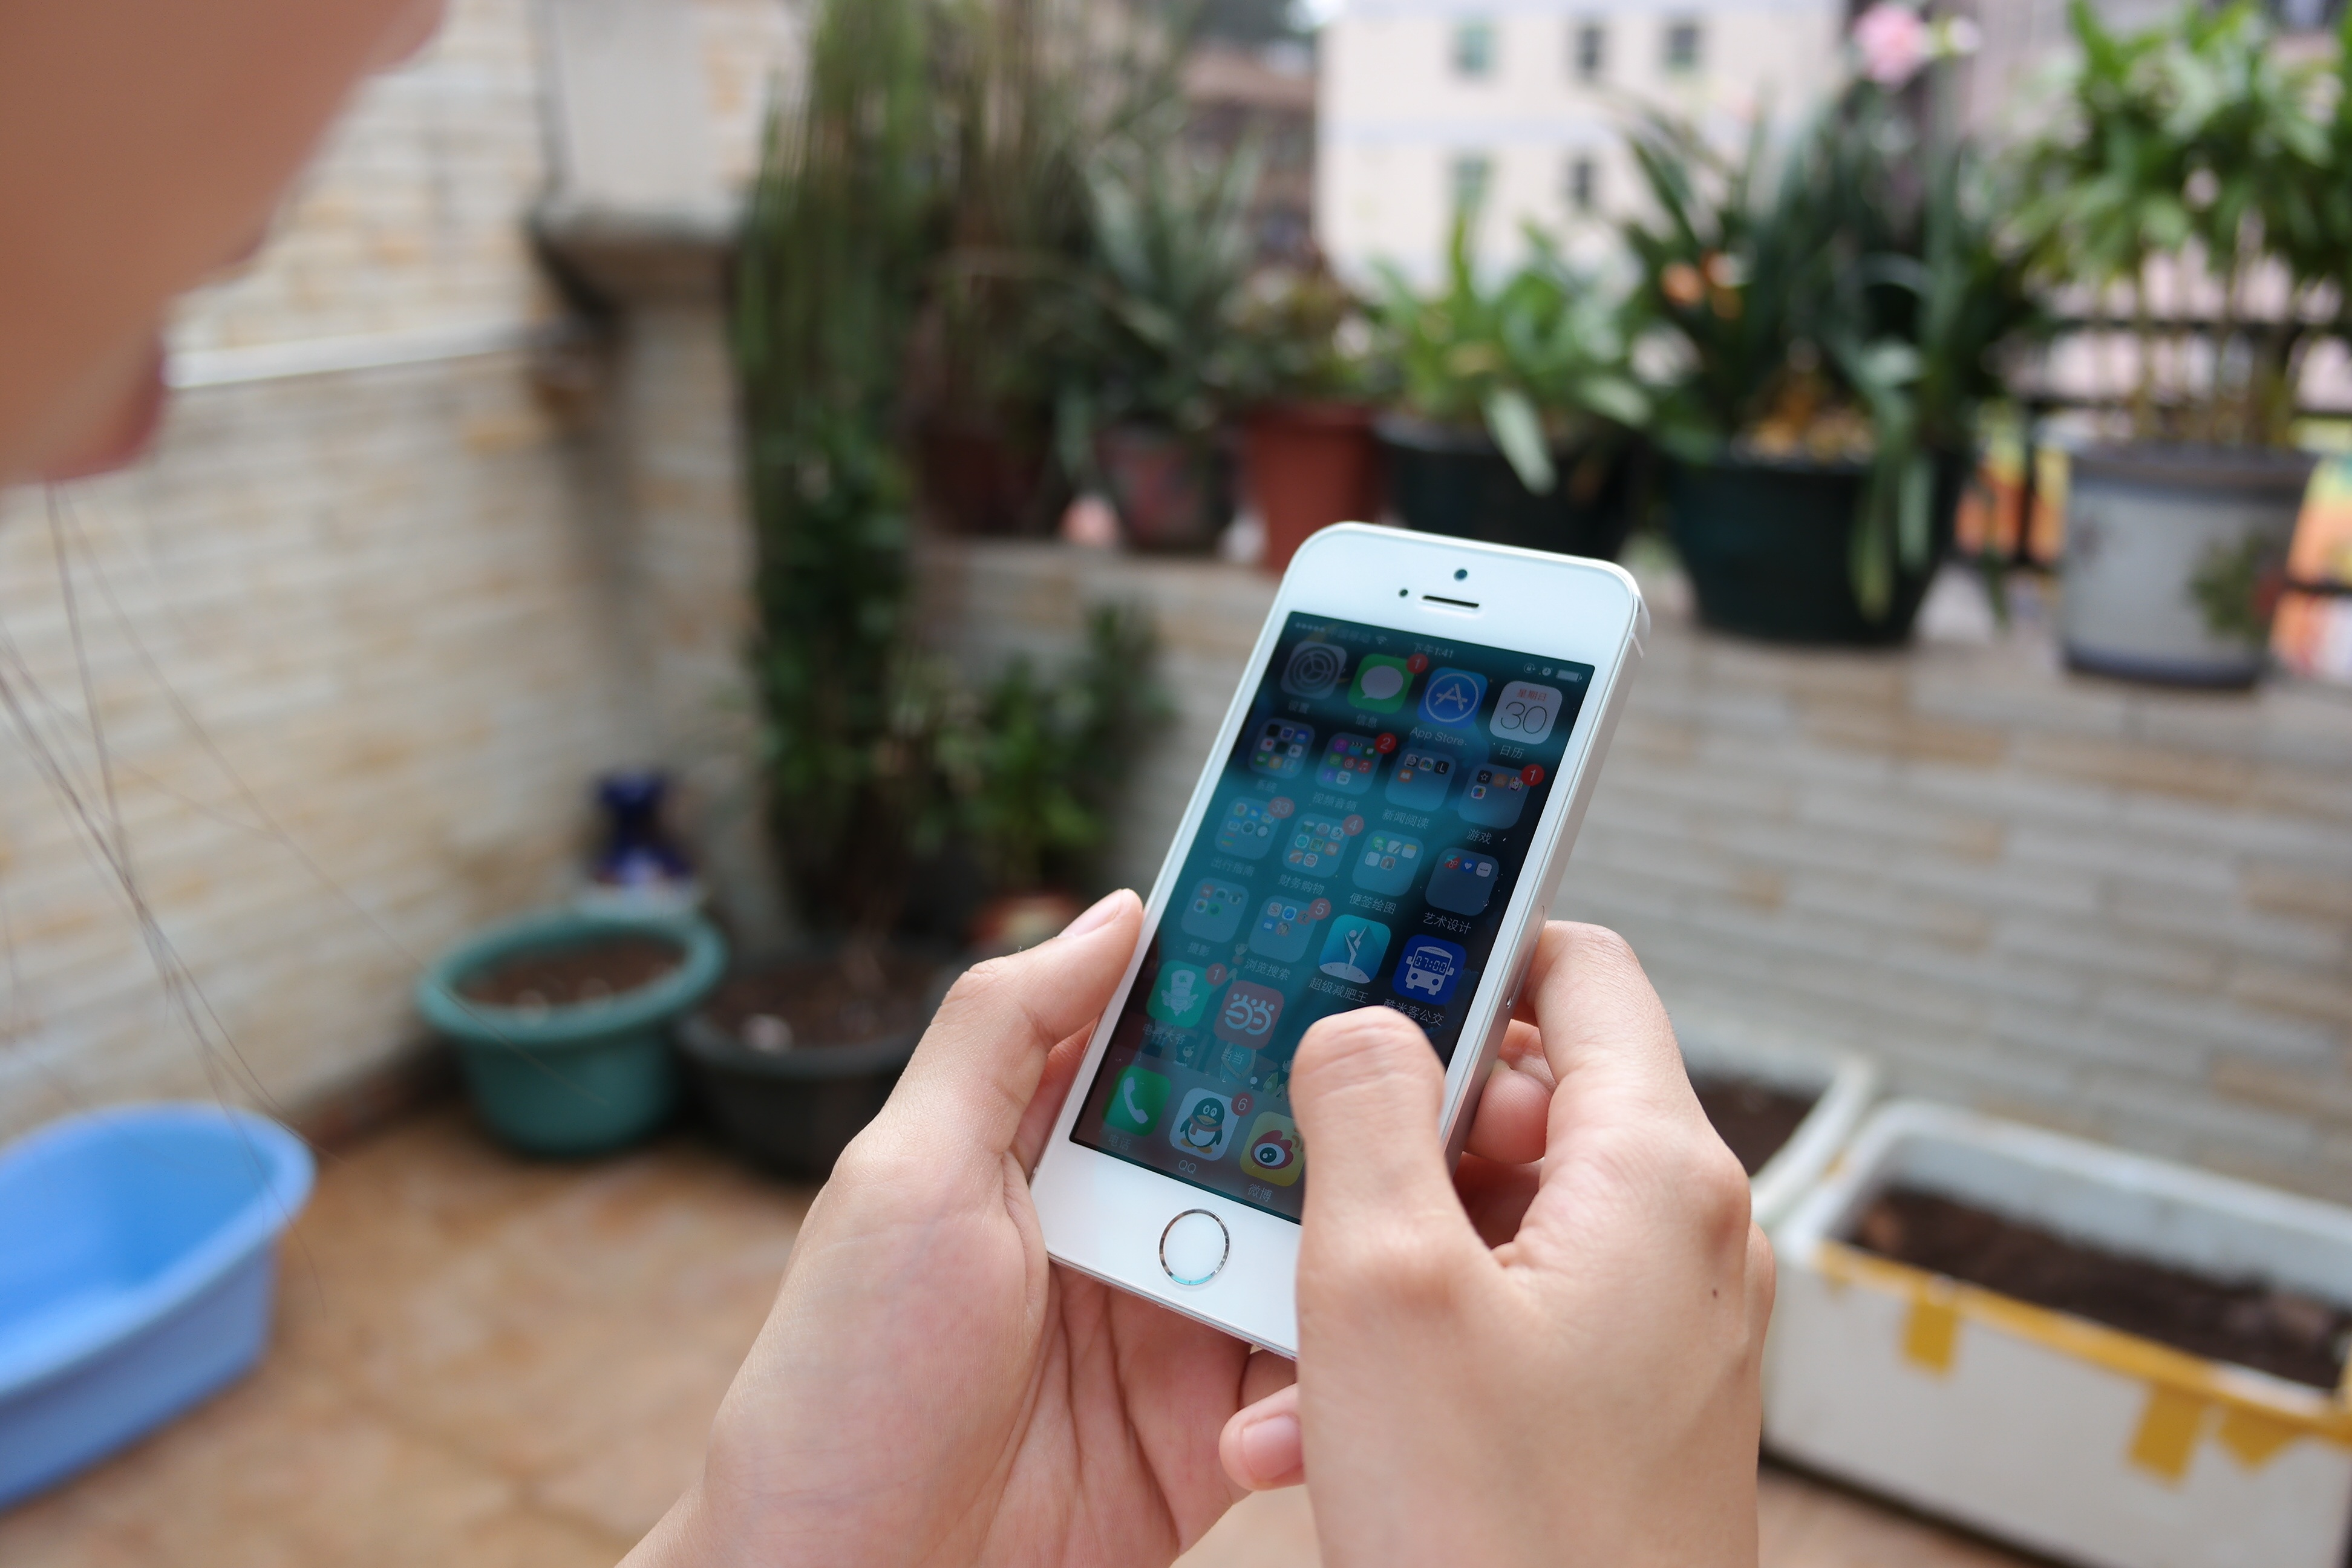
iphone, smartphone, hand, apple, technology, color, telephone, gadget, blue, mobile phone, honeycomb, ios, data, iphone5s, portable communications device, communication device